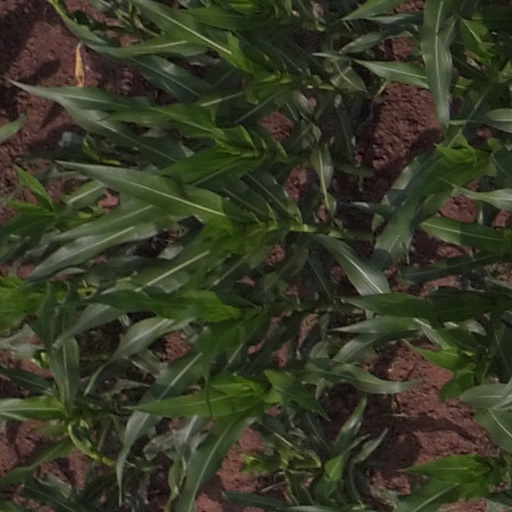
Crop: maize; corn